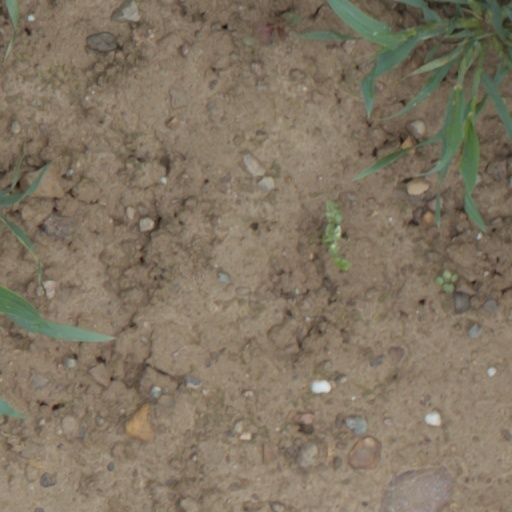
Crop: wheat